Marseilleviridae

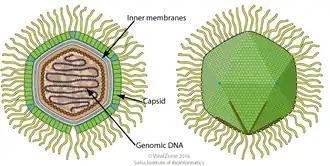
The typical form of the virions of the "Marseilleviridae" is, in principle, similar to that of the "Mimiviridae".

Marseilleviridae is a family of viruses first named in 2012. The genomes of these viruses are double-stranded DNA. Amoeba are often hosts, but there is evidence that they are found in humans as well. The family contains one genus and four species, two of which are unassigned to a genus. It is a member of the nucleocytoplasmic large DNA viruses clade.